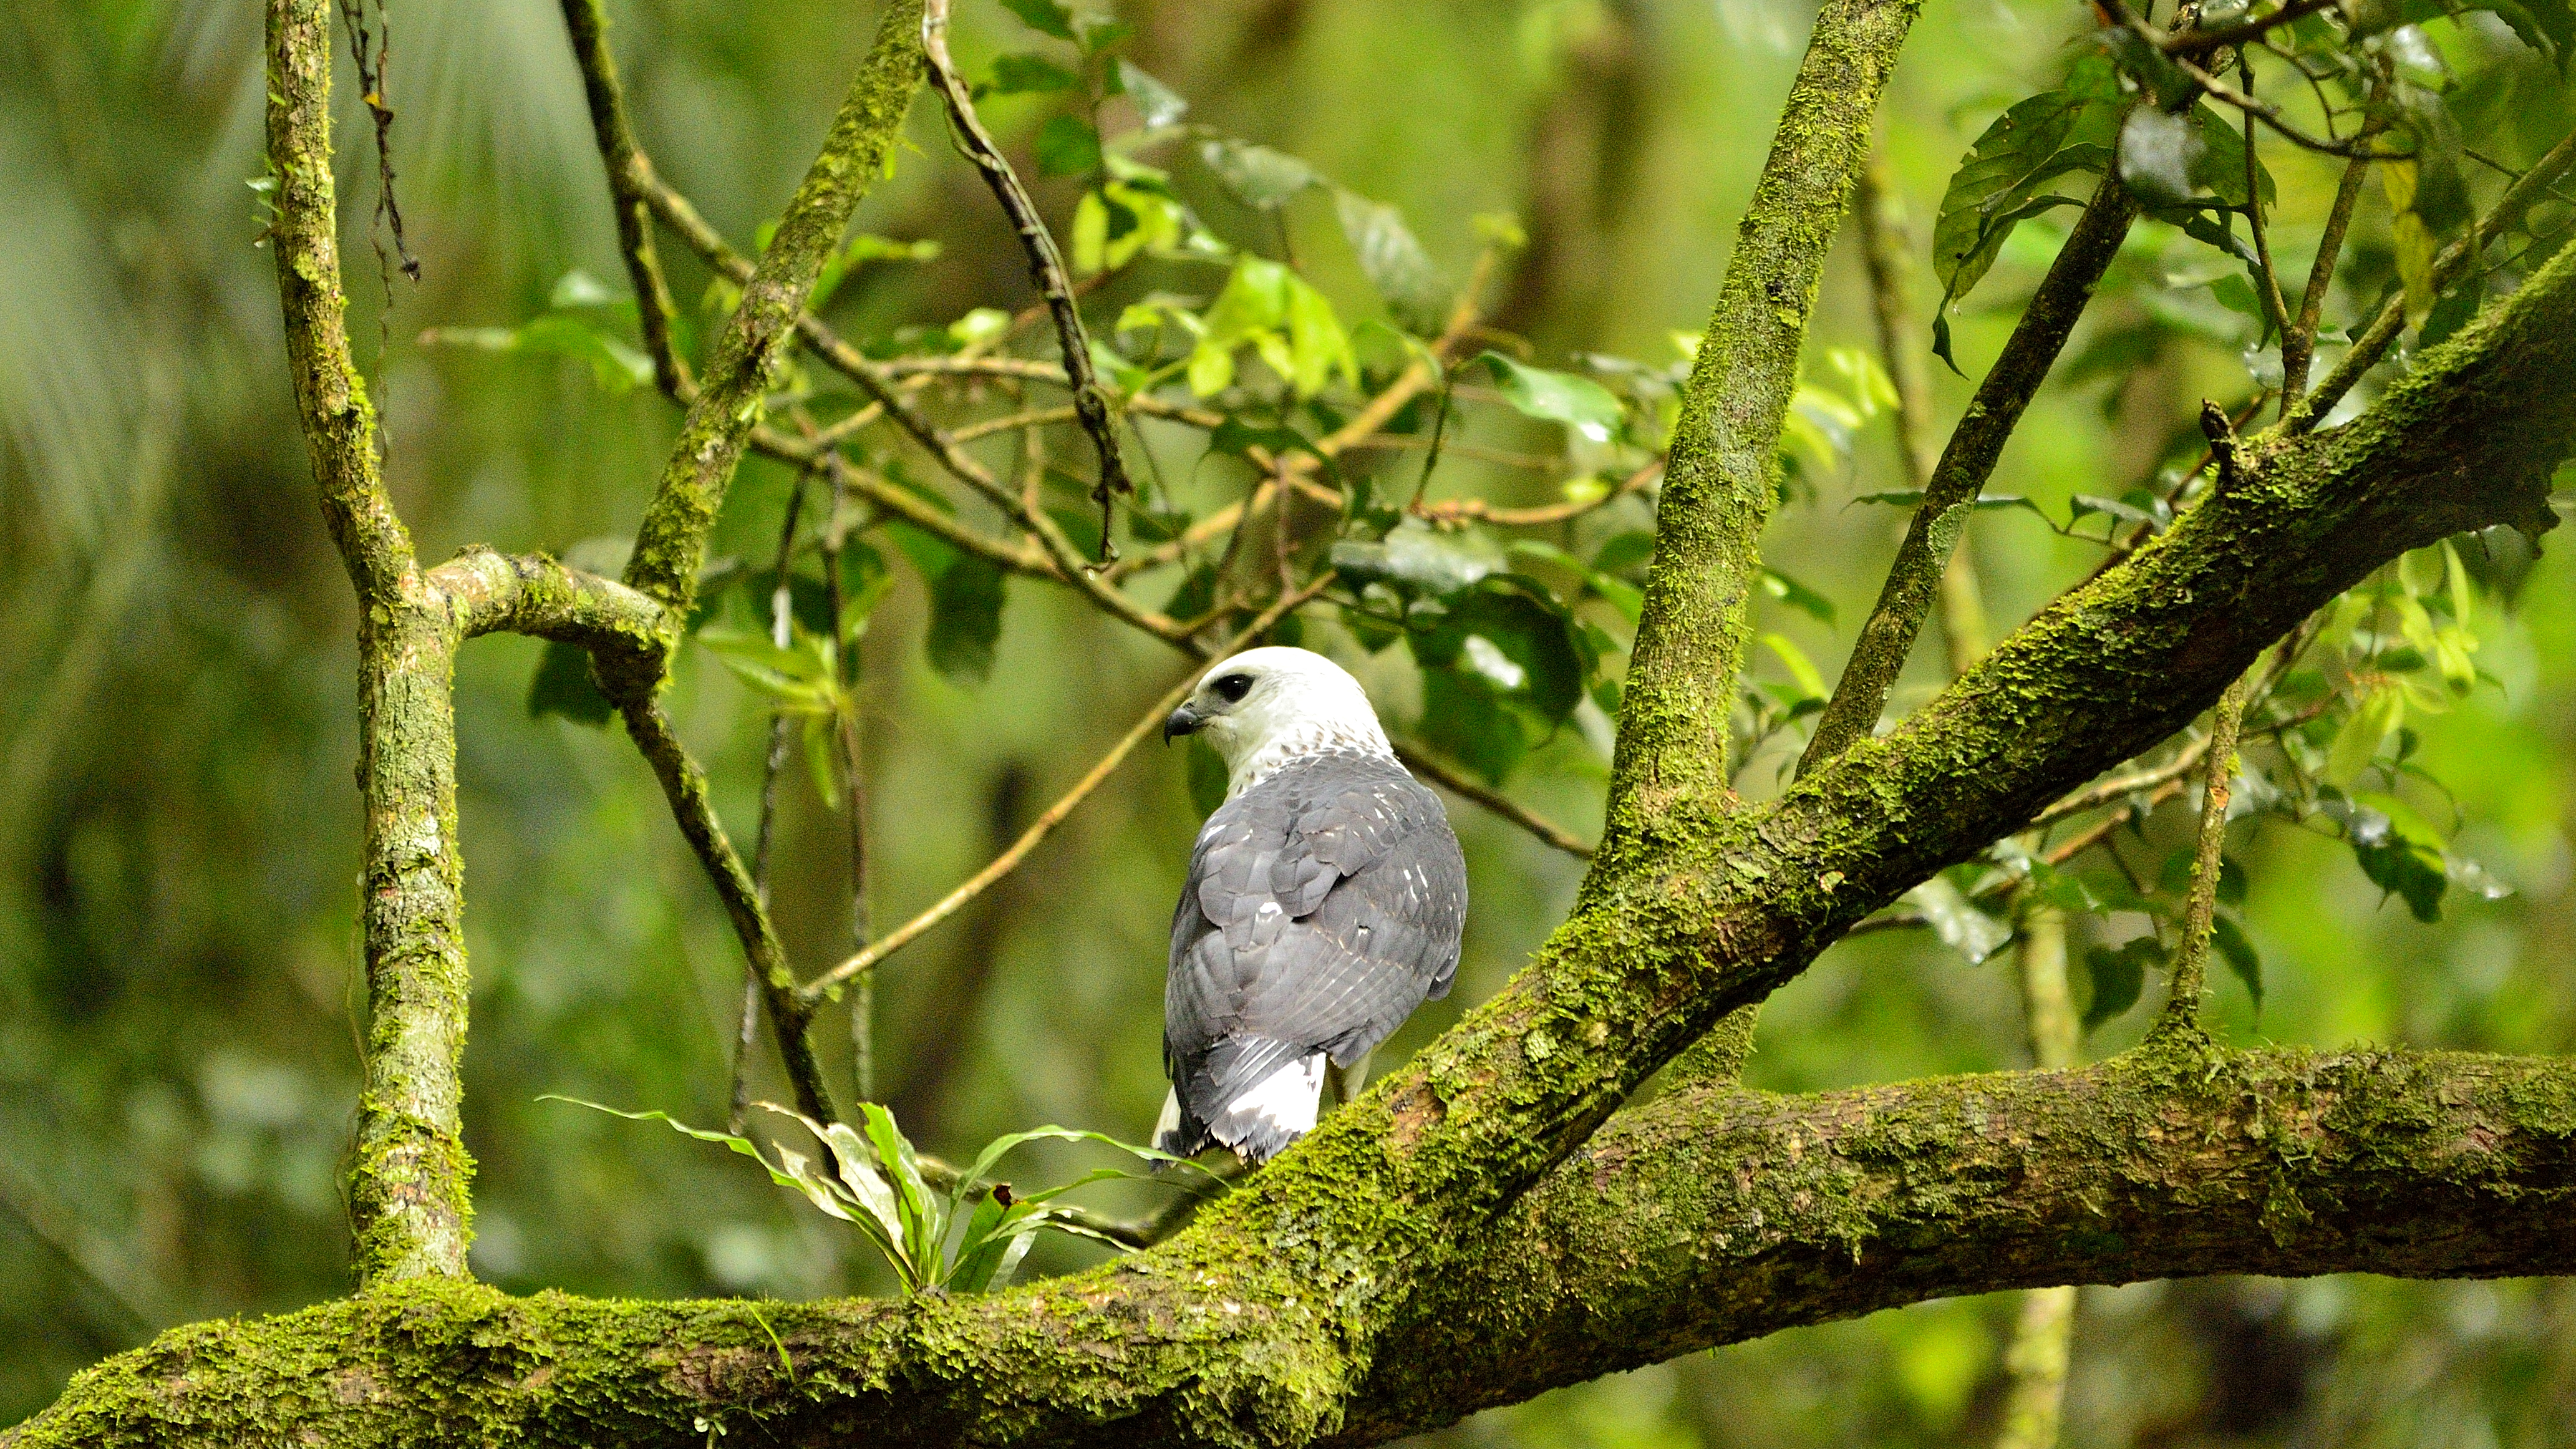
nature, forest, branch, bird, wildlife, green, beak, fauna, arena, rainforest, vertebrate, mar, verano, praia, florianopolis, floripa, vacaciones, naufragados, parakeet, natural environment, perching bird